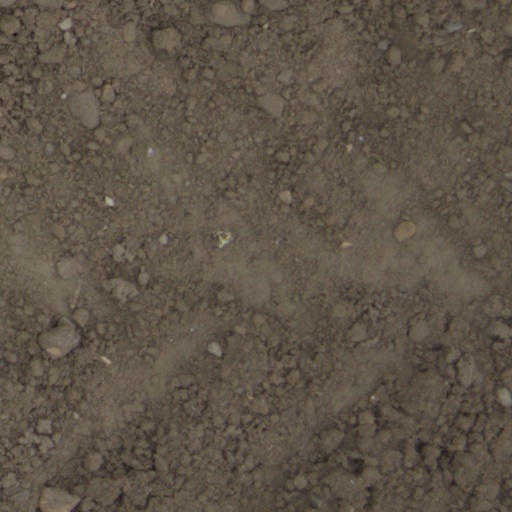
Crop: wheat